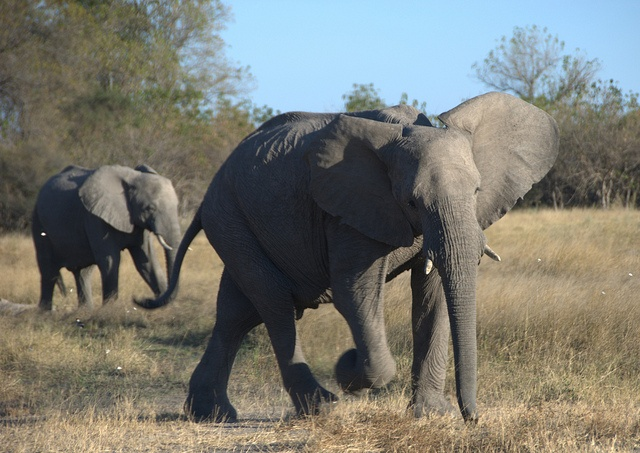
Two grey elephants walking through a lush grass covered field.
Two elephants walking in a grassy flat area.
Two elephants walk in an open savanna with dried grass.
an image of two elephants walking in the wilderness
Two elephants walking across dry grass in the wild.